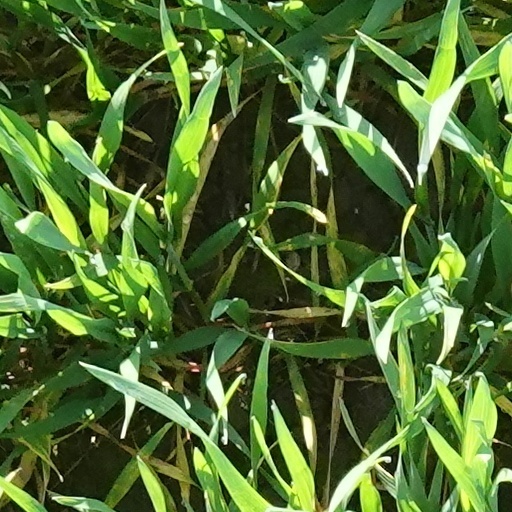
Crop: wheat